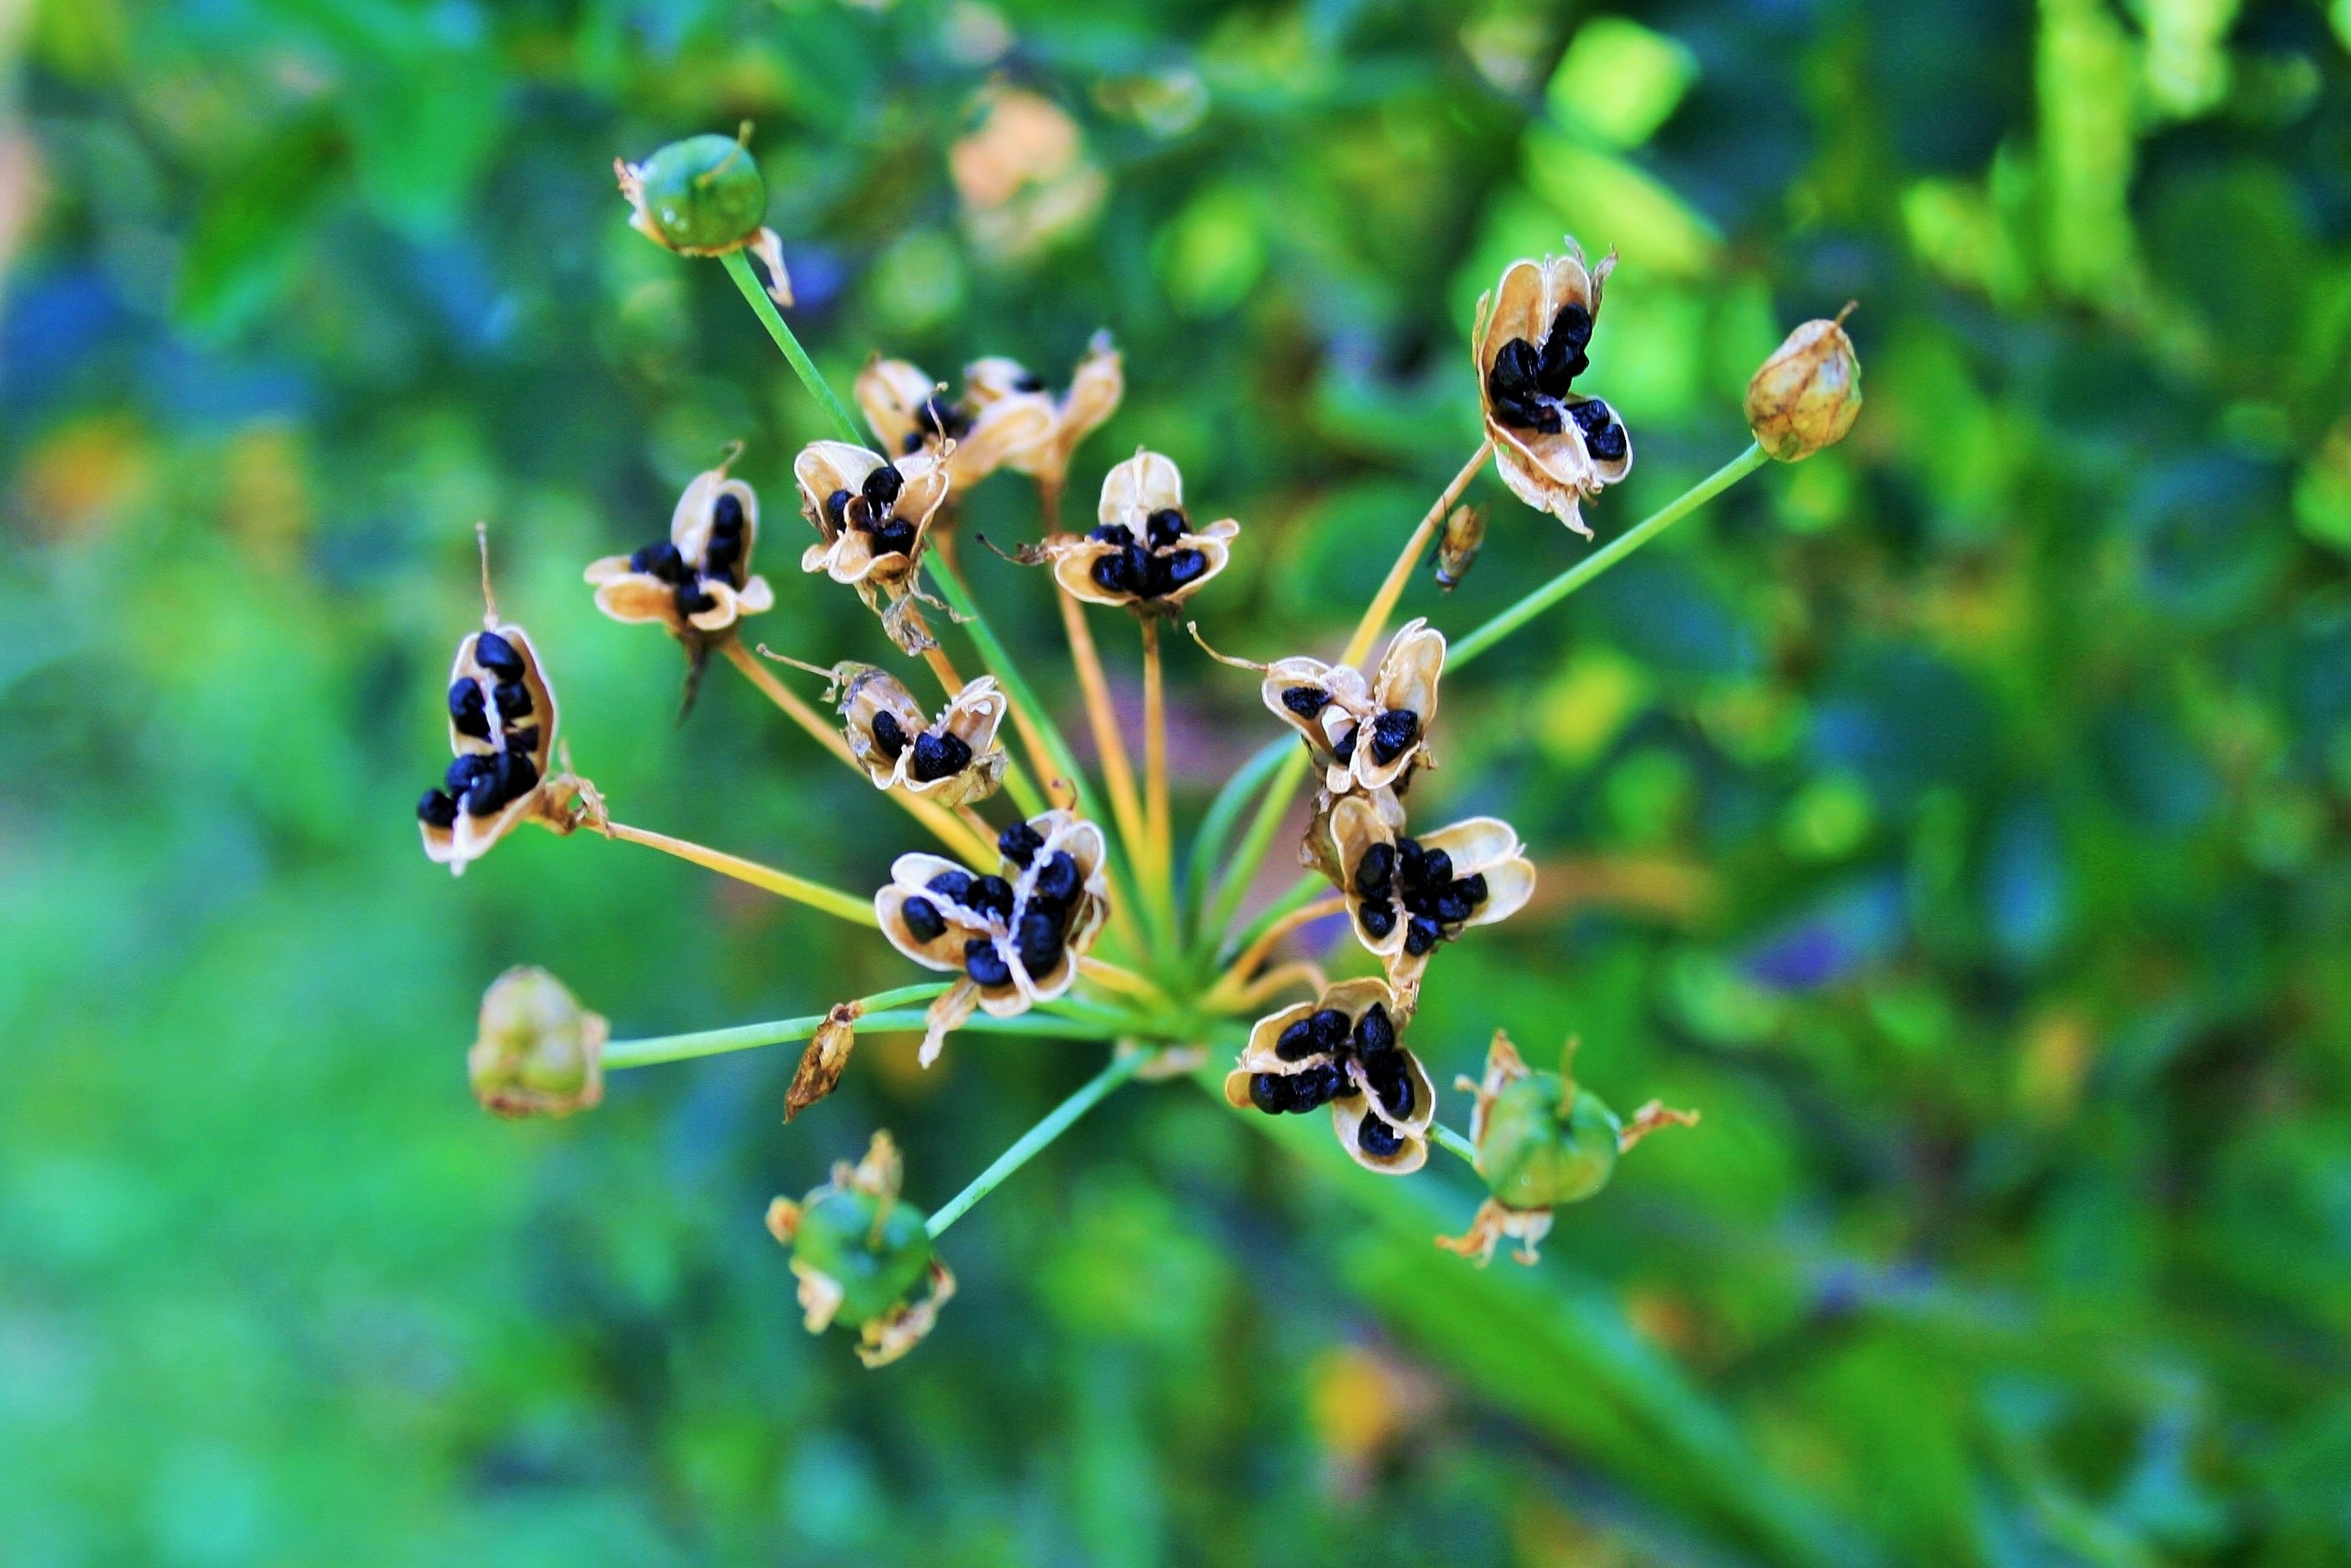
nature, plant, leaf, flower, dry, green, herb, produce, insect, small, brown, botany, black, garden, flora, fauna, invertebrate, wildflower, seeds, shrub, seedpods, macro photography, flowering plant, black seeds, land plant, membrane winged insect